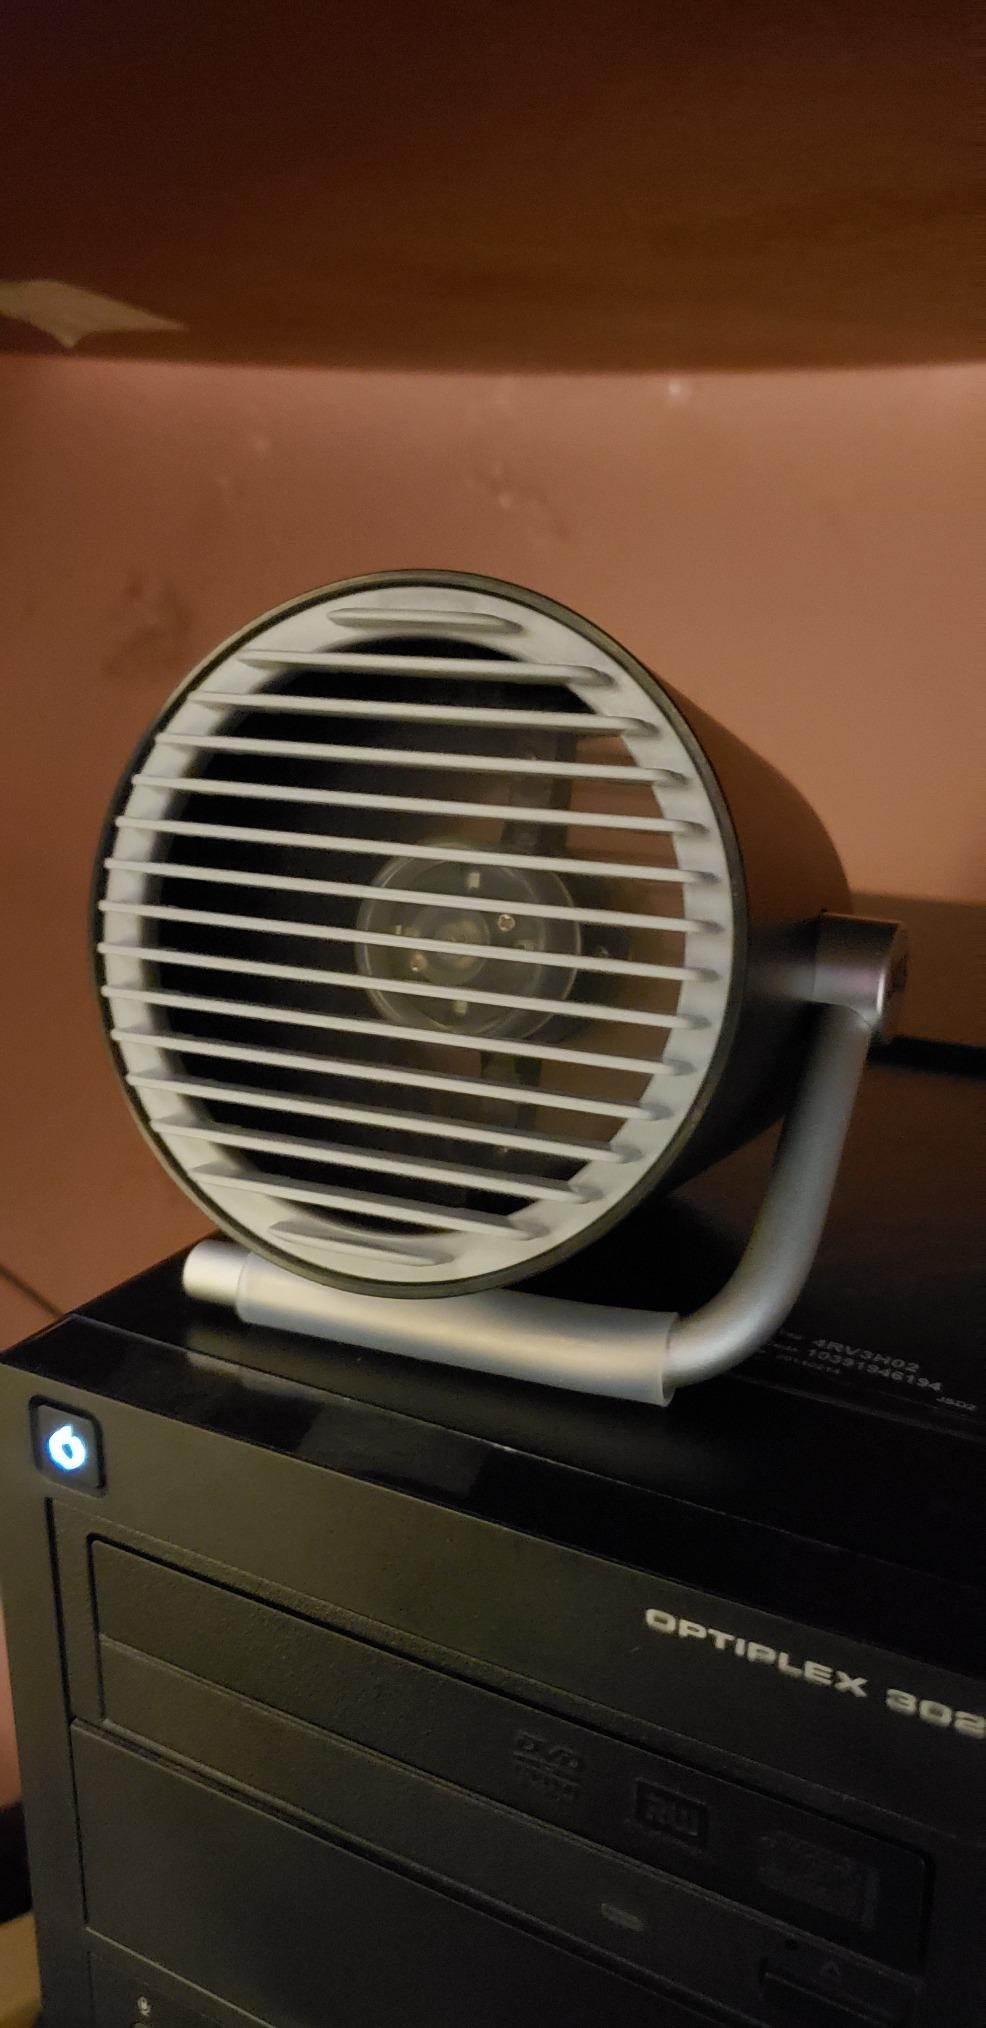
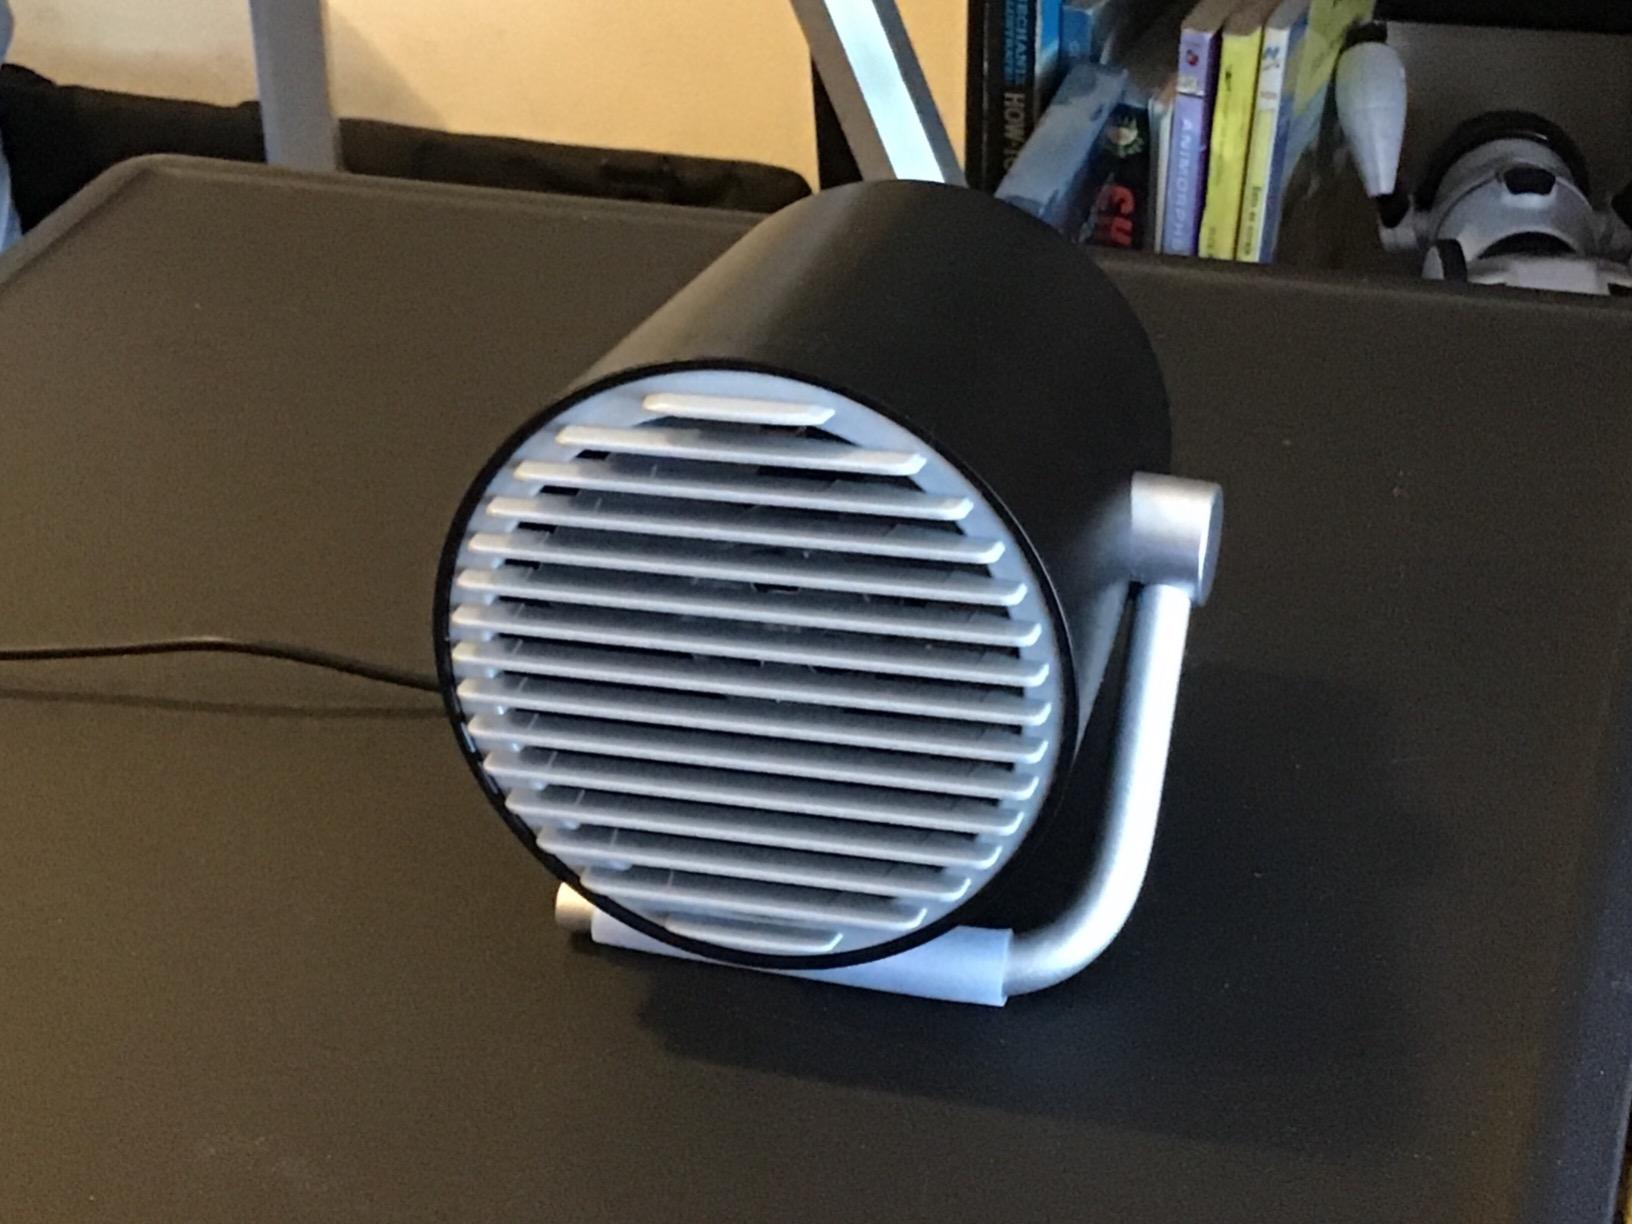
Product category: fan
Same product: yes